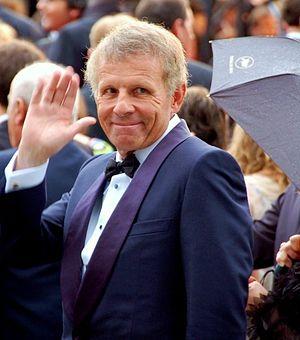
Patrick Poivre d'Arvor au festival de Cannes.
Patrick Poivre d'Arvor, souvent désigné par ses initiales PPDA, né le 20 septembre 1947 à Reims, est un journaliste français.